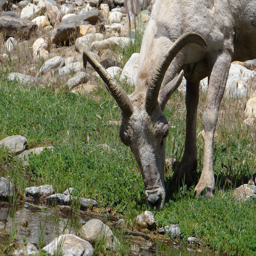
An animal that is eating some grass in the daytime.
The animal with long horns is grazing in the outdoors
a white ox ox is eating some grass by some water and rocks
An adult goat grazing in the grass with small rocks scattered about.
A long horn goat grazing on green grass.